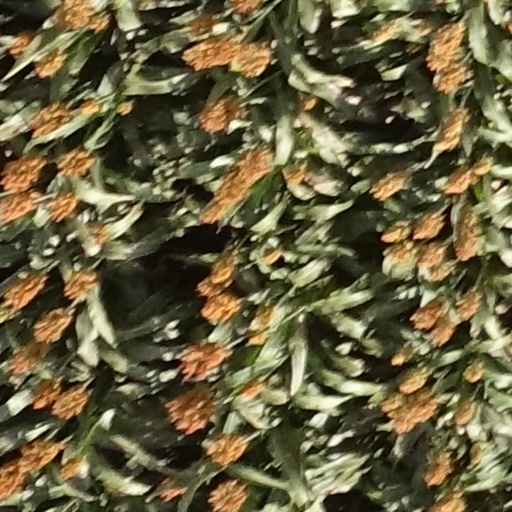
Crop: sorghum